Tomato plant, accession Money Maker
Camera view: bottom (45 deg); turntable rotation: 180 degrees
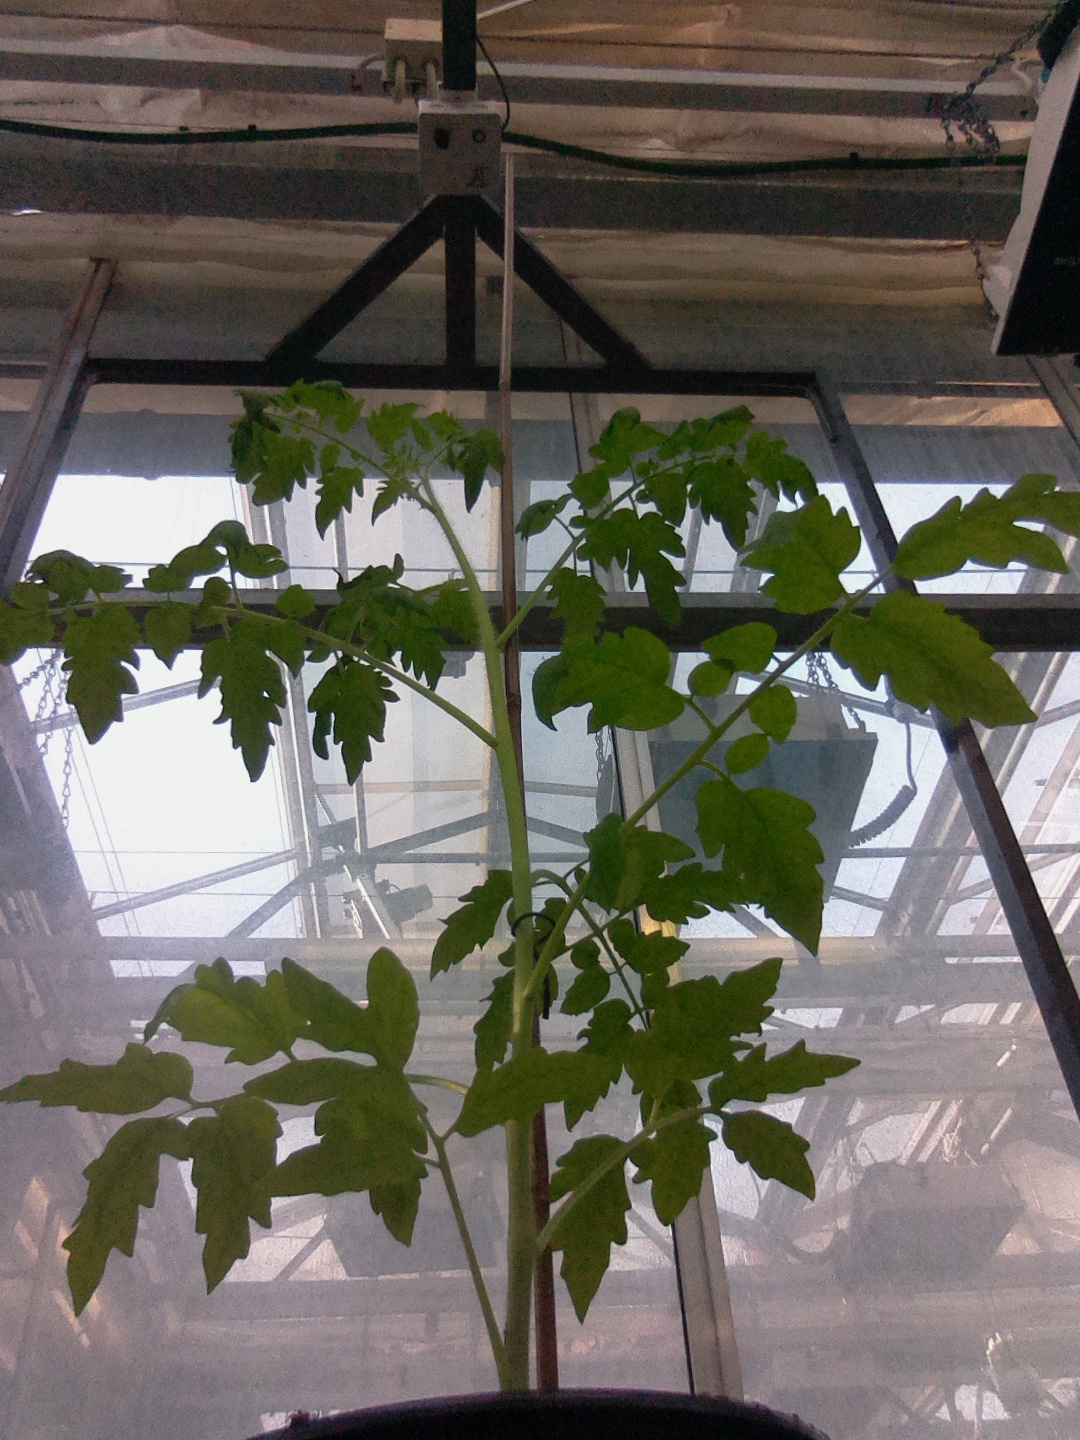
BBCH growth stage 16: 12 of true leaves visible